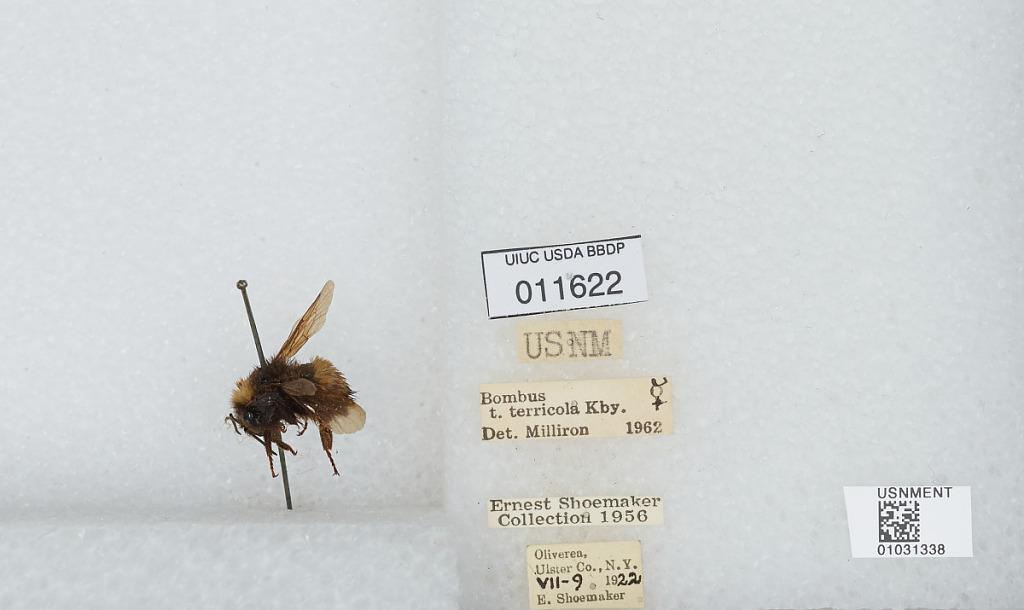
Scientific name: Bombus (Bombus) terricola Kirby
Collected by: E. Shoemaker
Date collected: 1922-7-9
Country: United States
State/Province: New York
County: Ulster
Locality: Oliverea
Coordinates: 42.0654, -74.4602
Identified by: Cockerell, T. D. A.